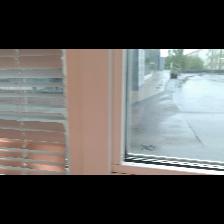
Label: NonHuman